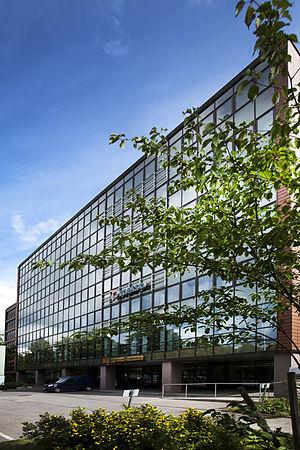
Metso Outotec est un groupe industriel finlandais, spécialisé dans les équipements industriels pour les secteurs des mines et de la construction ainsi que les industries du pétrole et du gaz, du recyclage, des pâtes et papiers et autres industries de procédés. L'entreprise emploie 15 000 personnes dans 50 pays et son chiffre d'affaires combiné pour 2019 s'élève à environ 4,2 milliards d'euros. Les actions de Metso sont répertoriées à la bourse d'Helsinki.